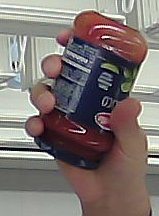
Product: barilla_pomodoro